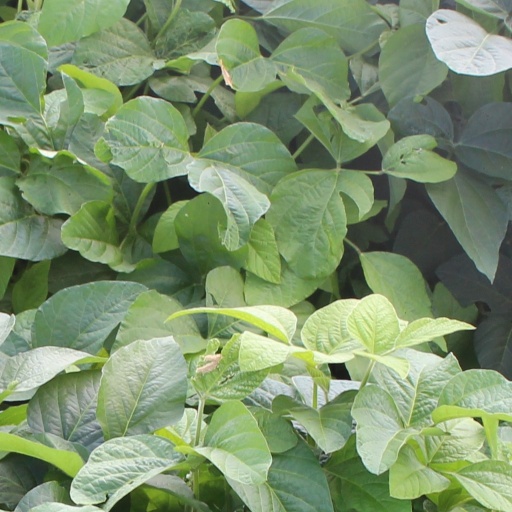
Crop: soybean